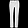
Label: Trouser